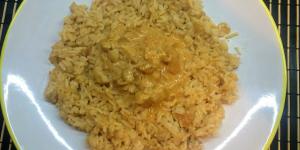
arroz con pollo a la crema